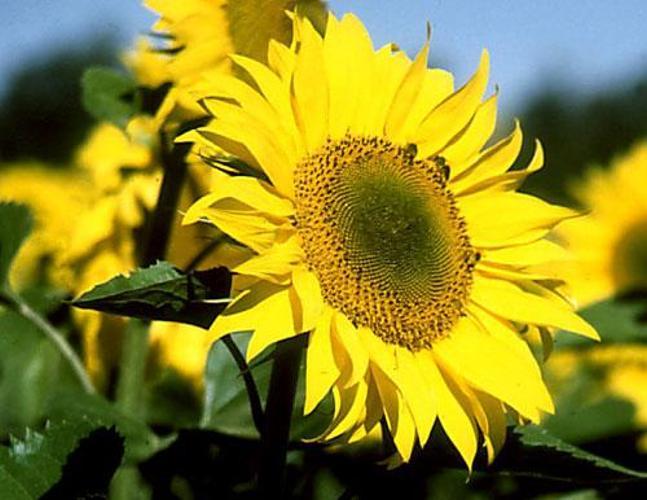
Flower: Sunflower